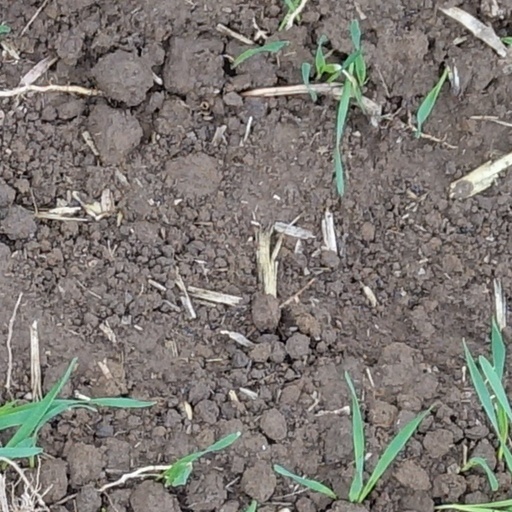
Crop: wheat